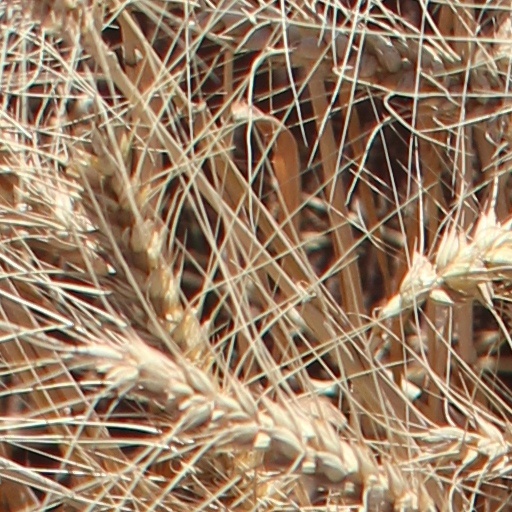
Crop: wheat